Princess Mononoke

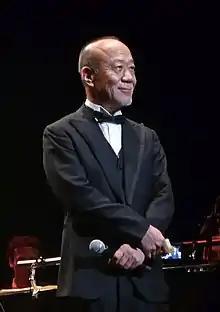
Joe Hisaishi "(2011 photograph)", the soundtrack composer

Napier wrote that "the sense of a broken heterogeneous world is stridently manifest" within "Princess Mononoke". The film challenges popular cultural beliefs, such as the existence of a homogenous Japanese ethnicity (by depicting social outcasts and peoples not of Yamato origin. The Emishi people are related to the modern Ainu people, and Miyazaki highlights this difference in the film: Ashitaka is immediately treated as a stranger at many of the villages he visits. The film scholar Eija Niskanen wrote that the film also critiques the , a group of ethnonationalist theories about Japan that claim its culture is unique from others and depict the nation's people as uniform. The film scholar Shiro Yoshioka felt that the writing of Yoshihiko Amino, another historical scholar, influenced Miyazaki's writing in this regard. According to Denison, his explorations result in highly polarized characters and participants on both sides of the conflict becoming "monstrous". Miyazaki said that more recent historical studies had increasingly focused on the lifestyles of common people outside the nobility, many of which do not align with the theories of a . He was also inspired to portray people with leprosy after visiting the Tama Zenshoen Sanatorium near his home in Tokyo. He commented afterwards, "In the middle of no matter what kind of misery there is joy and laughter. In human life which tends toward ambiguity, I have never seen a place which shows this with such clarity."